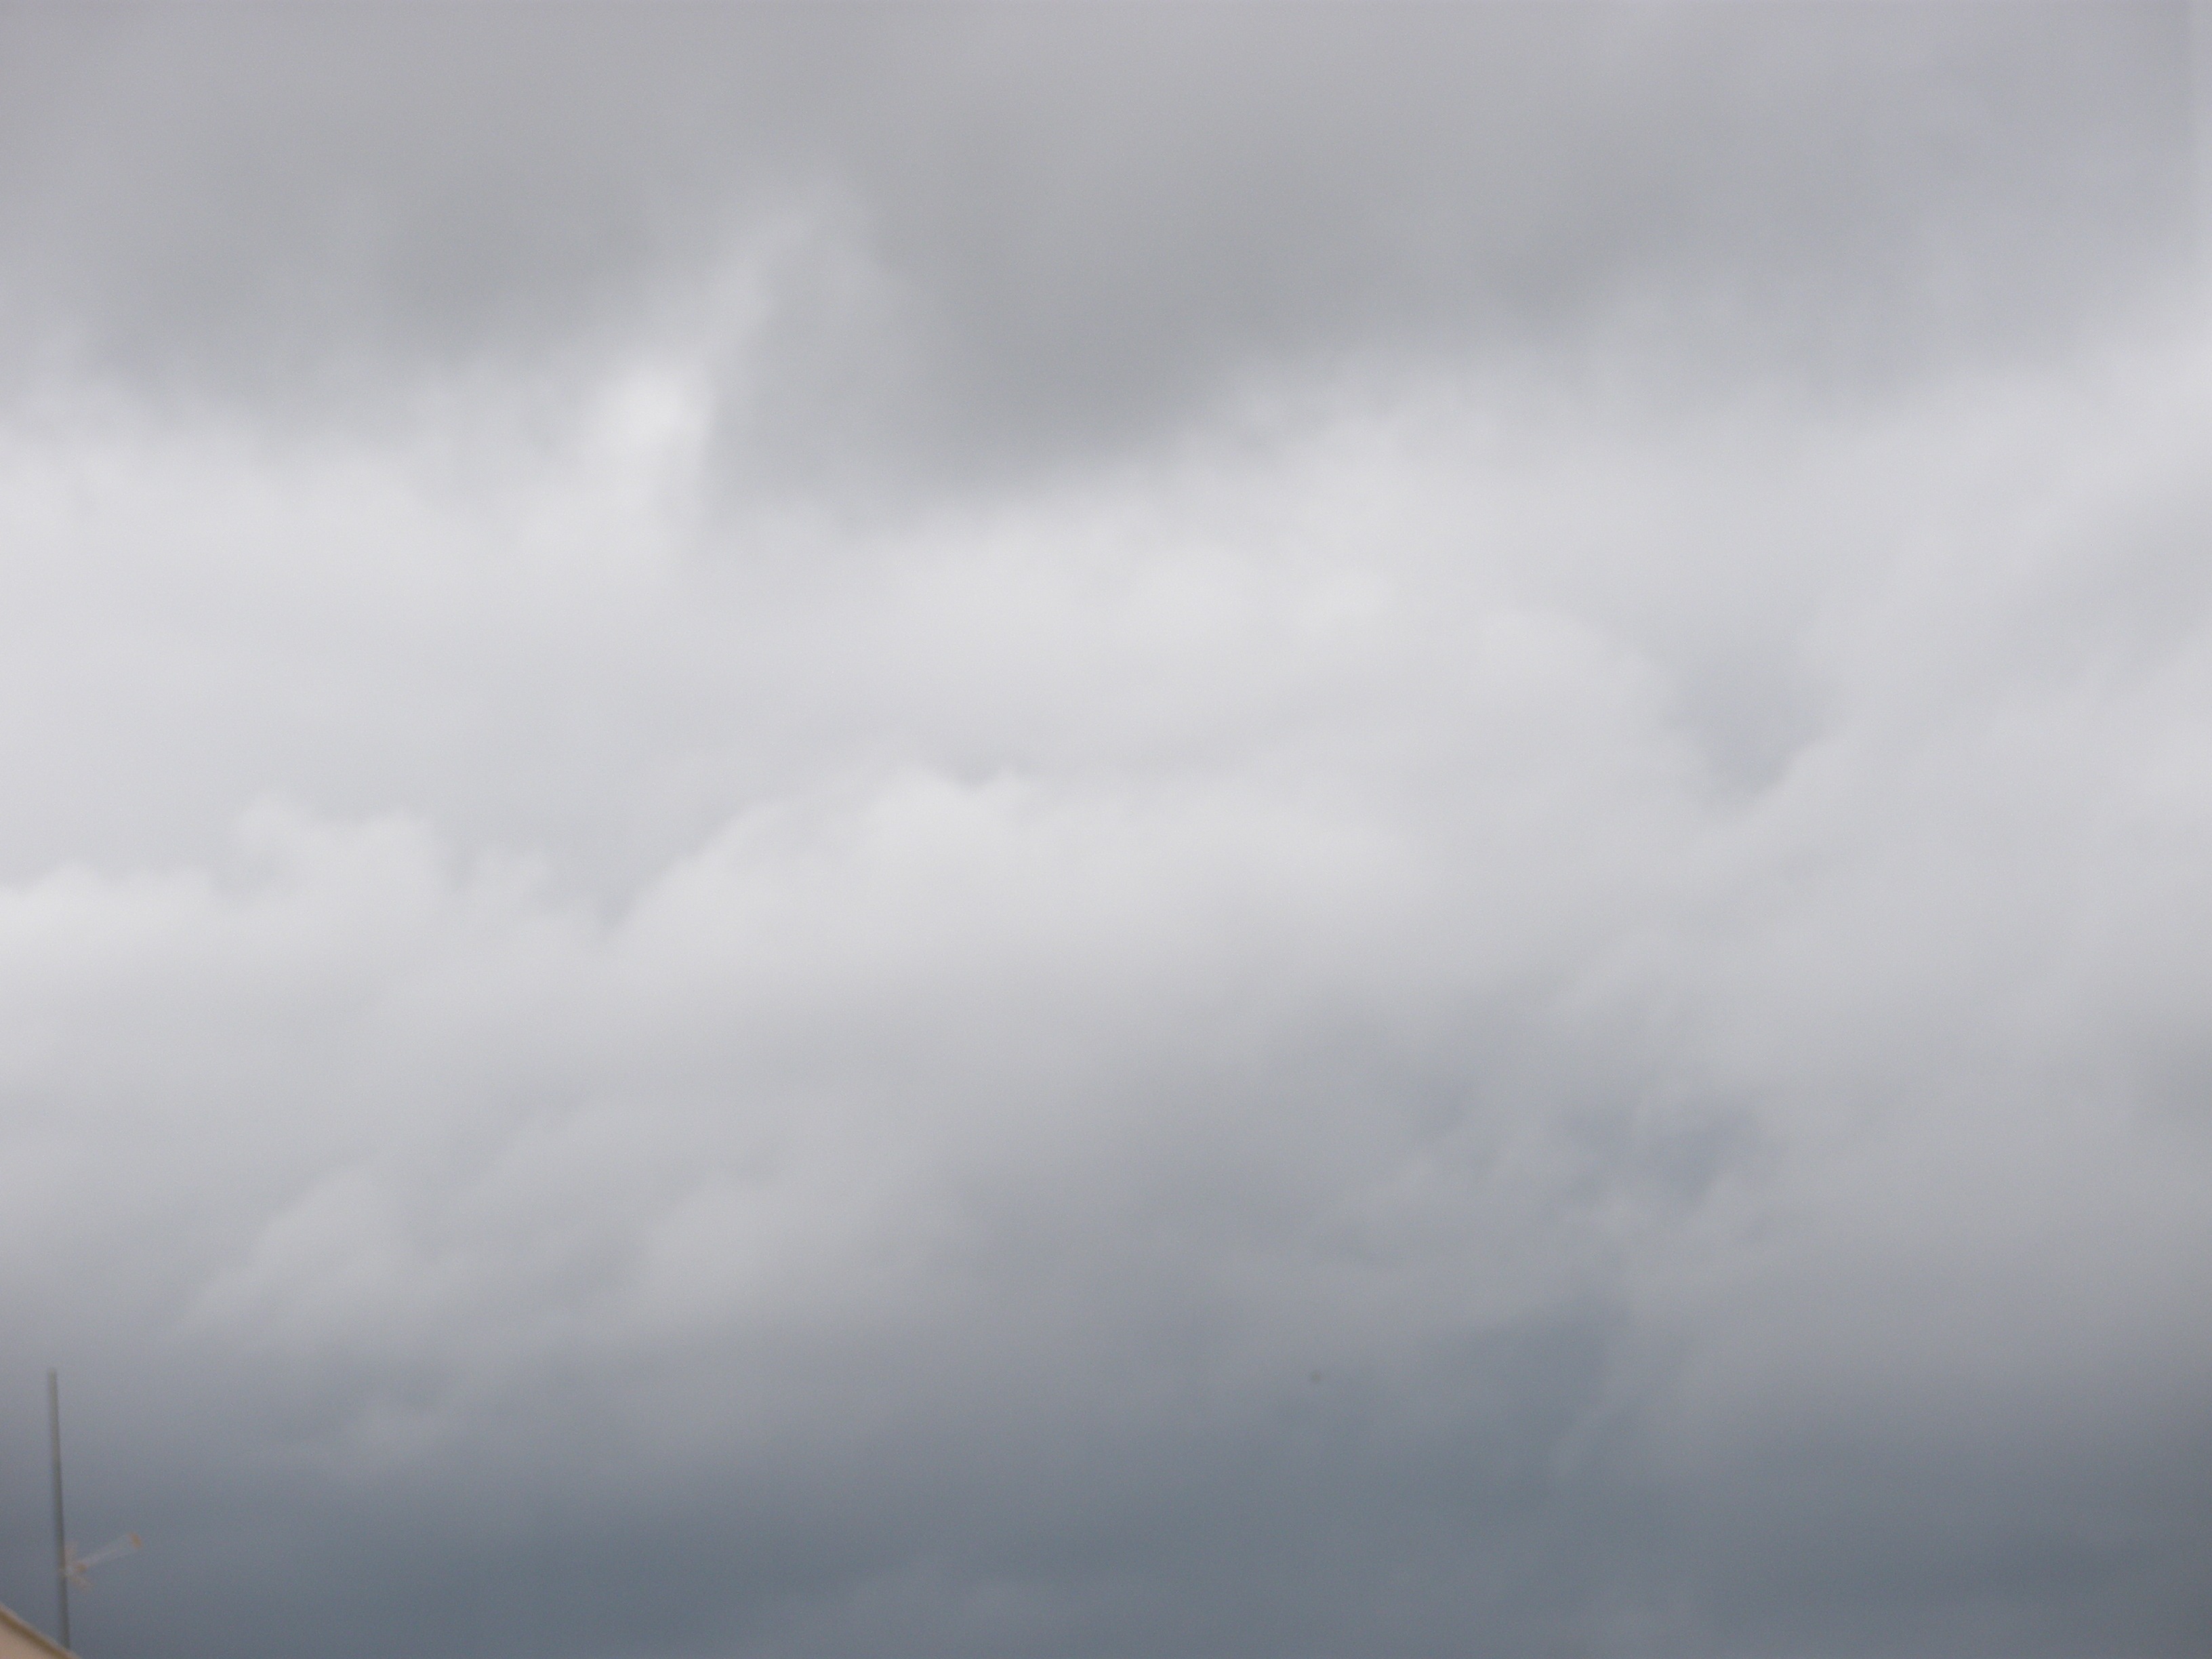
cloud, sky, atmosphere, heaven, weather, cumulus, grey, clouds, phenomenon, meteorological phenomenon